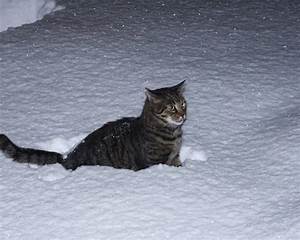
Label: gatto